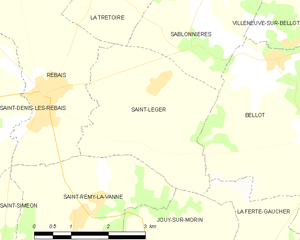
Carte des communes françaises Saint-Léger